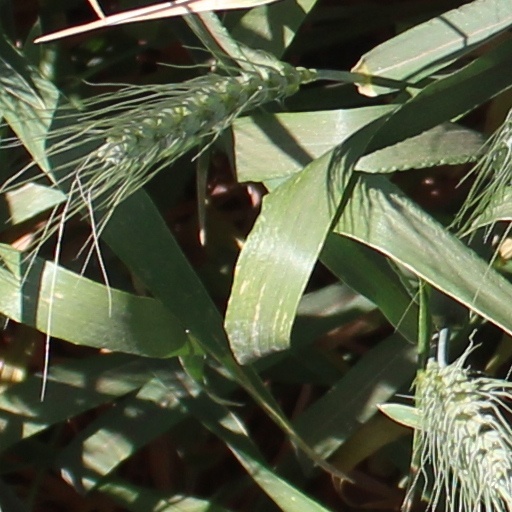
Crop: wheat